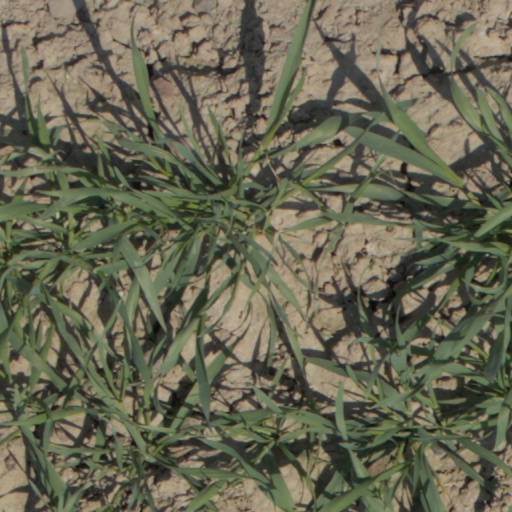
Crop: wheat